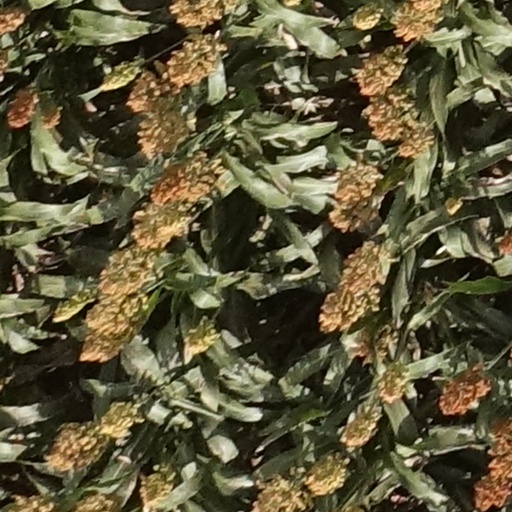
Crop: sorghum